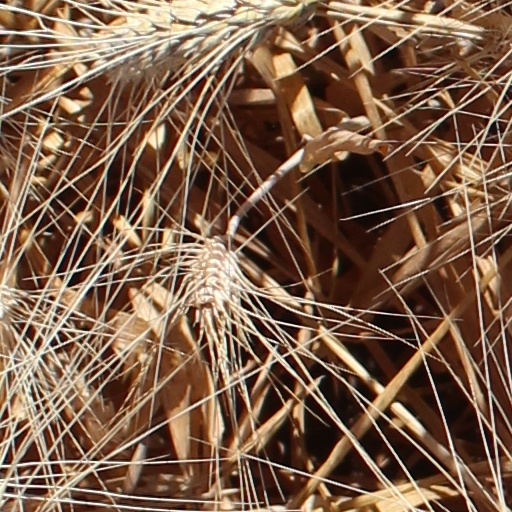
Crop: wheat